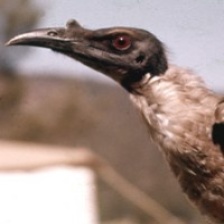
Species: NOISY FRIARBIRD
Scientific name: PHILEMON CORNICULATUS